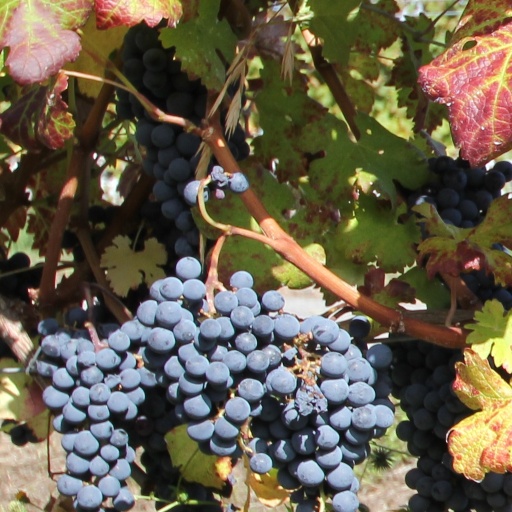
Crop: grape